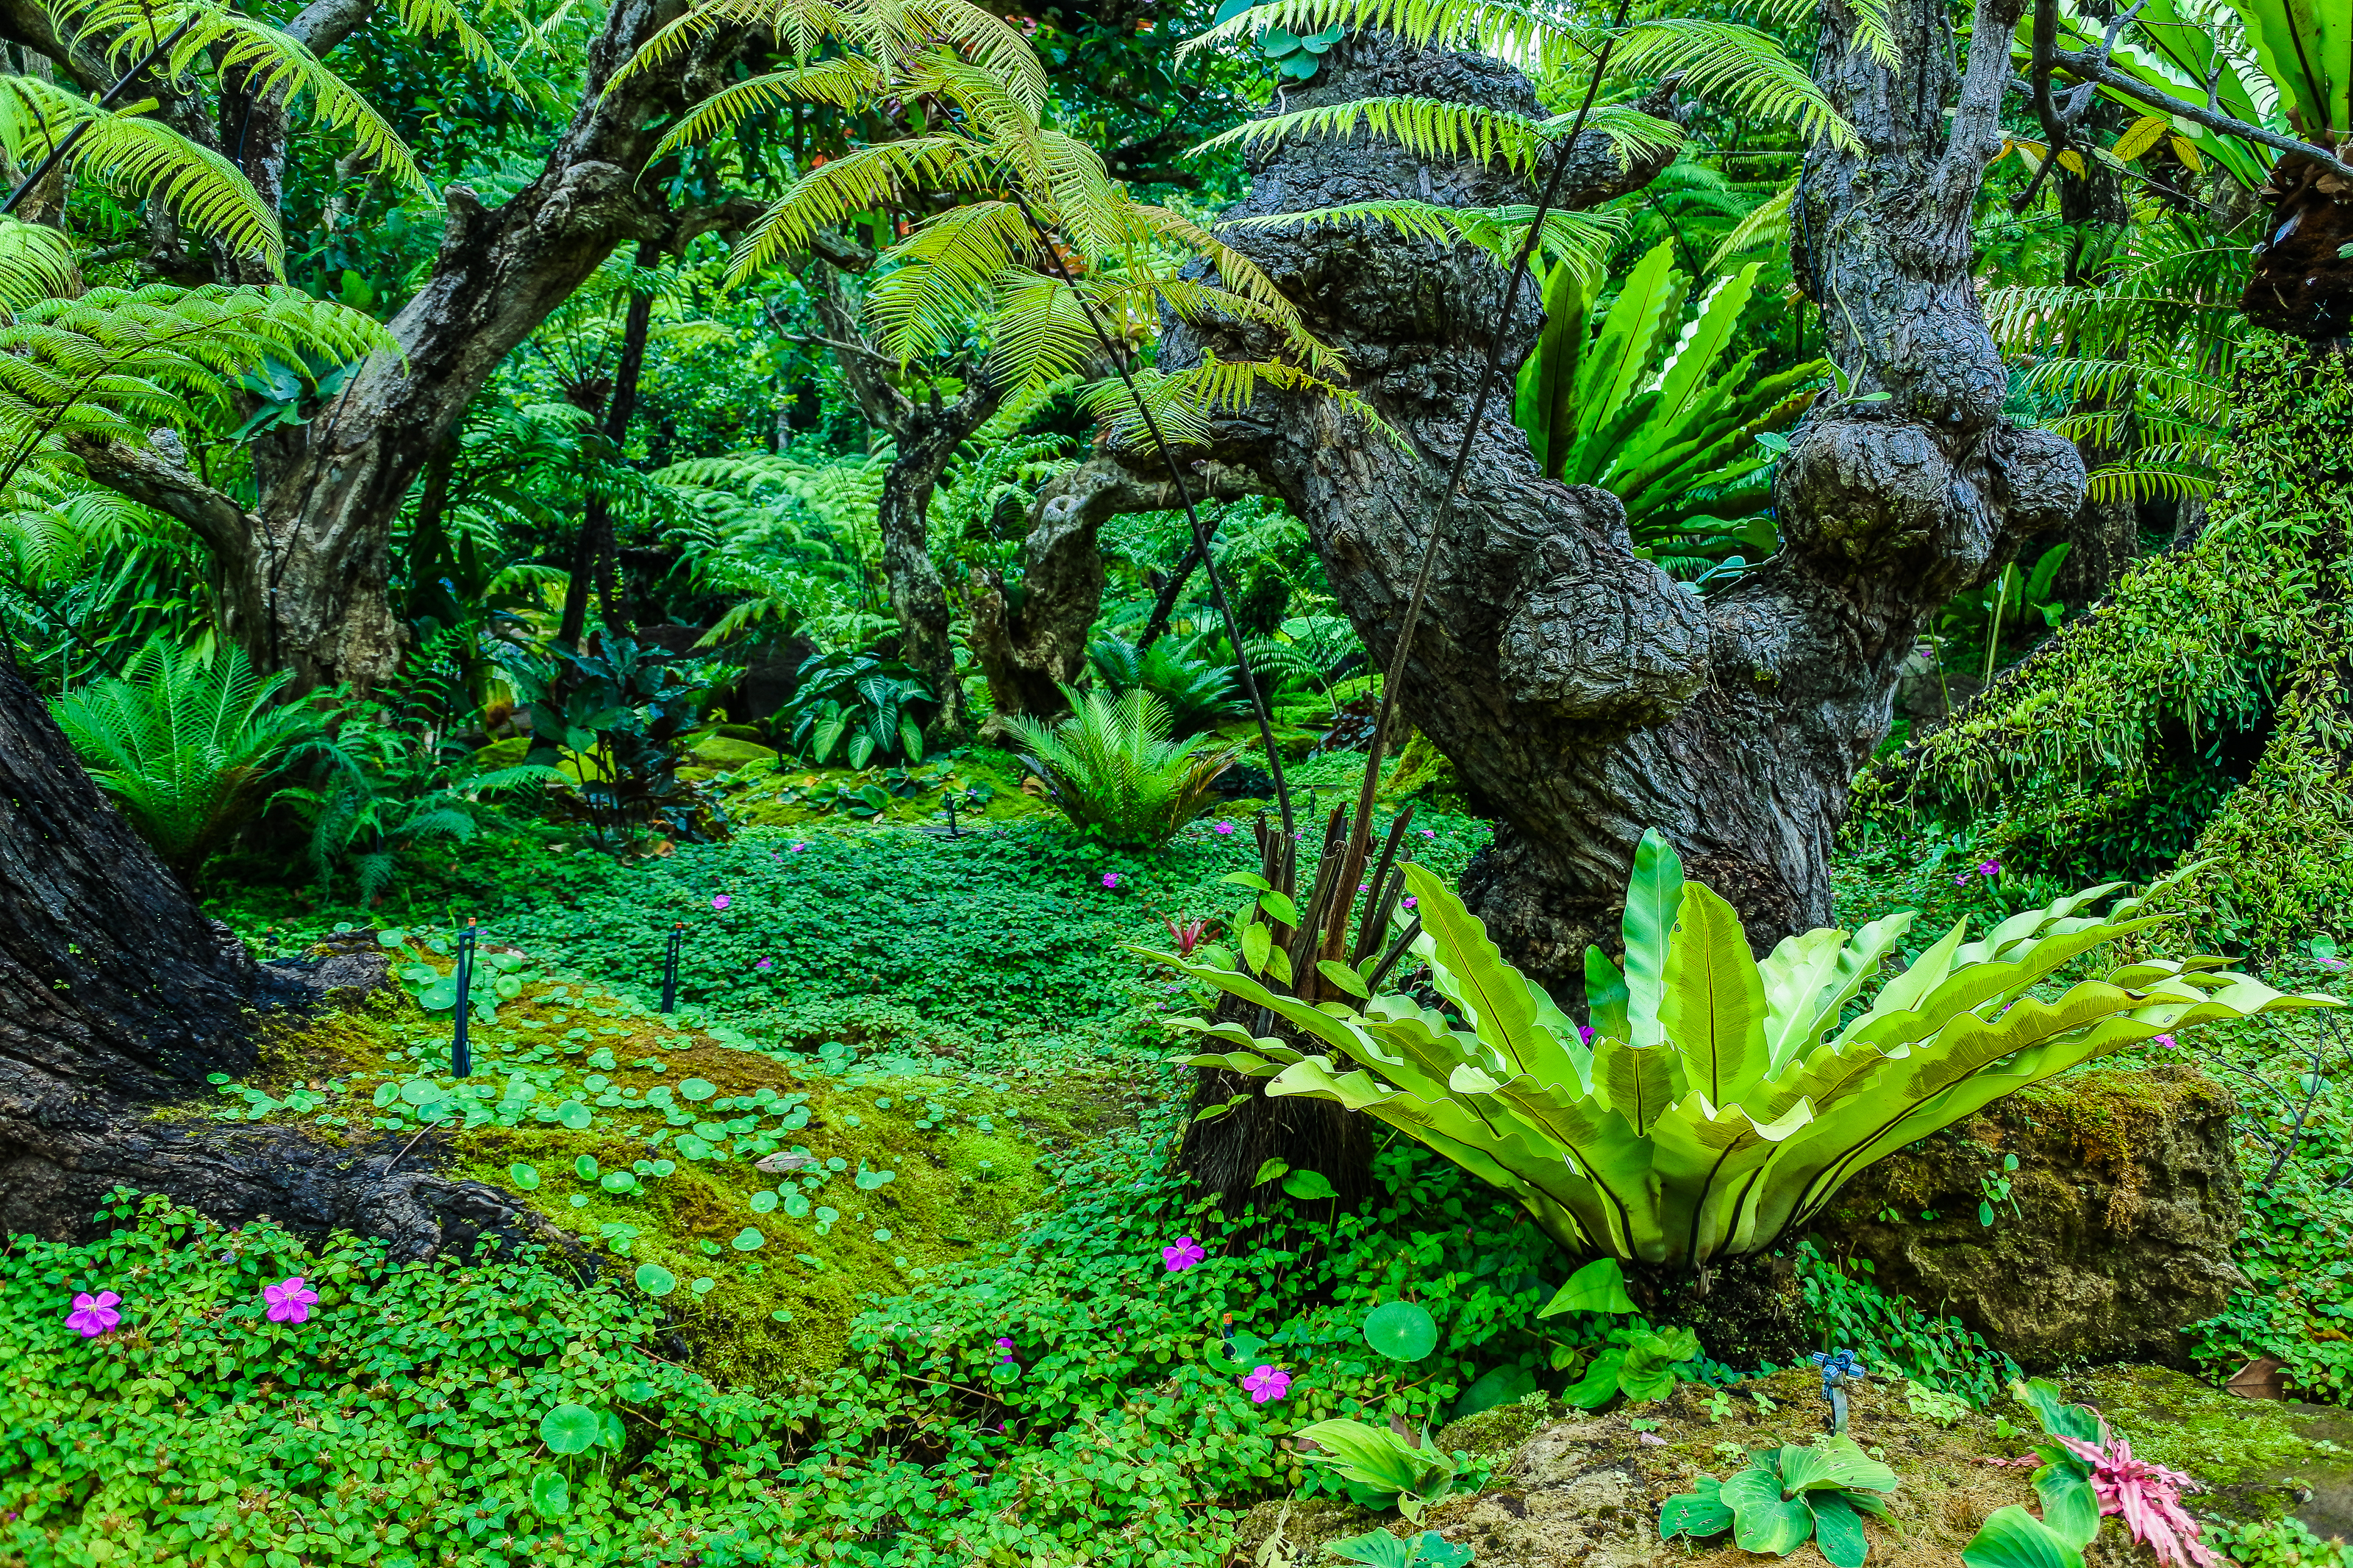
beautiful, beauty, bloom, blooming, blossom, botanical, botany, bouquet, close, closeup, color, colorful, cool, countryside, flora, floral, flower, freshness, garden, gardening, grass, green, ground, holidays, home, house, landscape, landscaped, landscaping, lawn, lush, manicured, natural, nature, outdoor, park, path, paved, pavement, perennial, petal, plant, pretty, red, seasonal, stone, summer, walkway, white, yard, vegetation, terrestrial plant, forest, natural environment, jungle, rainforest, nature reserve, natural landscape, old growth forest, vascular plant, biome, tropical and subtropical coniferous forests, fern, plant community, tree, valdivian temperate rain forest, ferns and horsetails, temperate broadleaf and mixed forest, tropics, non vascular land plant, moss, aquatic plant, ostrich fern, green algae, botanical garden, freshwater aquarium, woodland